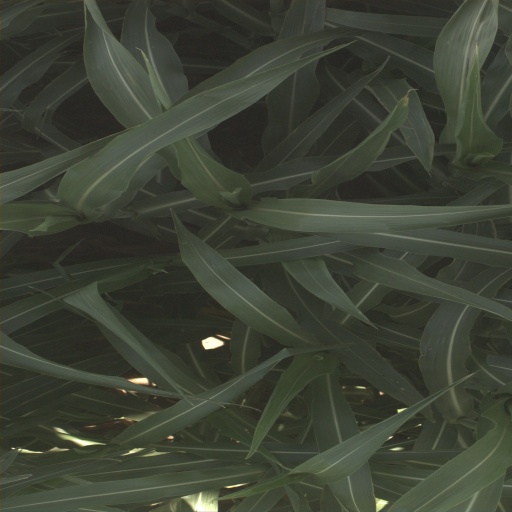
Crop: sorghum